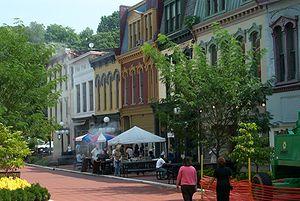
Le Kentucky /kɑ̃n̪.ty.ki/ ou /kɛn̪.tə.ki/ est un État des États-Unis, à la limite du Midwest et du Sud profond. Il est bordé au nord par l'Illinois, l'Indiana et l'Ohio, à l'est par la Virginie-Occidentale et la Virginie, au sud par le Tennessee et à l'ouest par le Missouri.